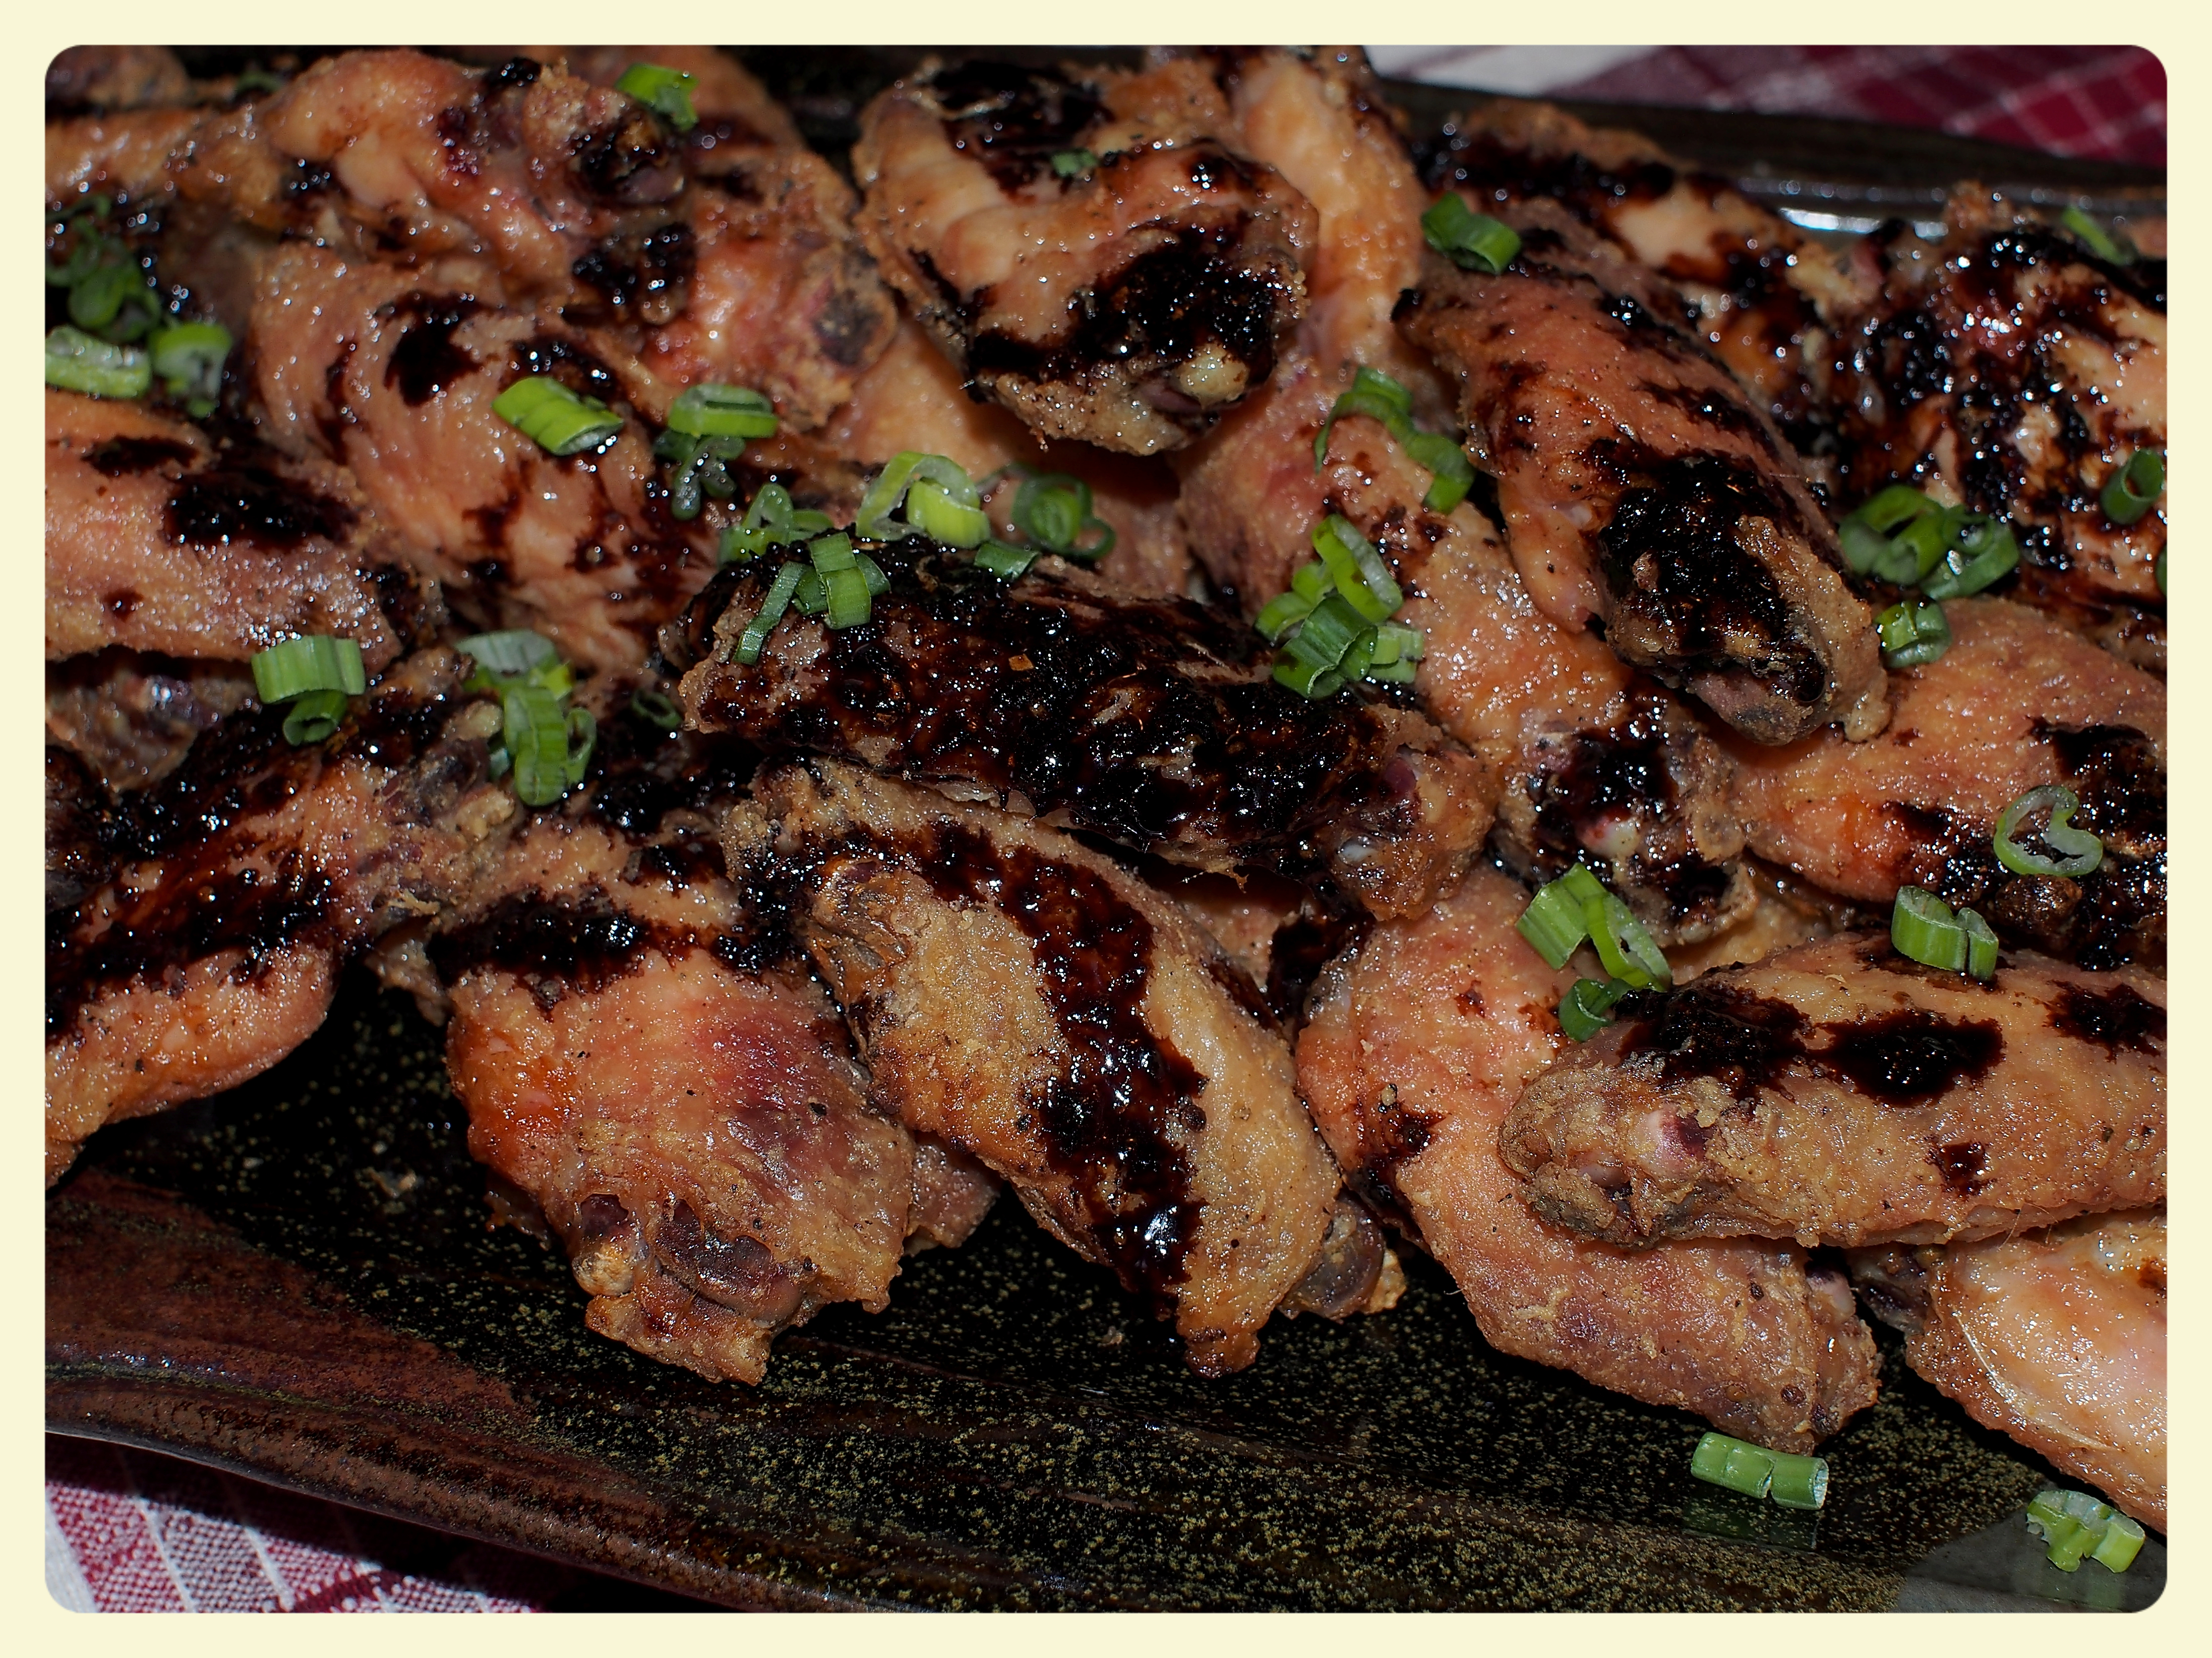
honey, dish, food, cooking, produce, recipe, meat, cuisine, homemade, steak, baked, dinner, ginger, crispy, glaze, soysauce, balsamic, reduced, chickenwings, grilling, animal source foods